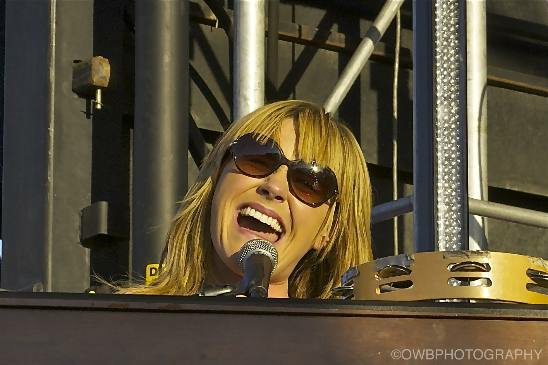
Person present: Yes